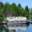
Label: ship